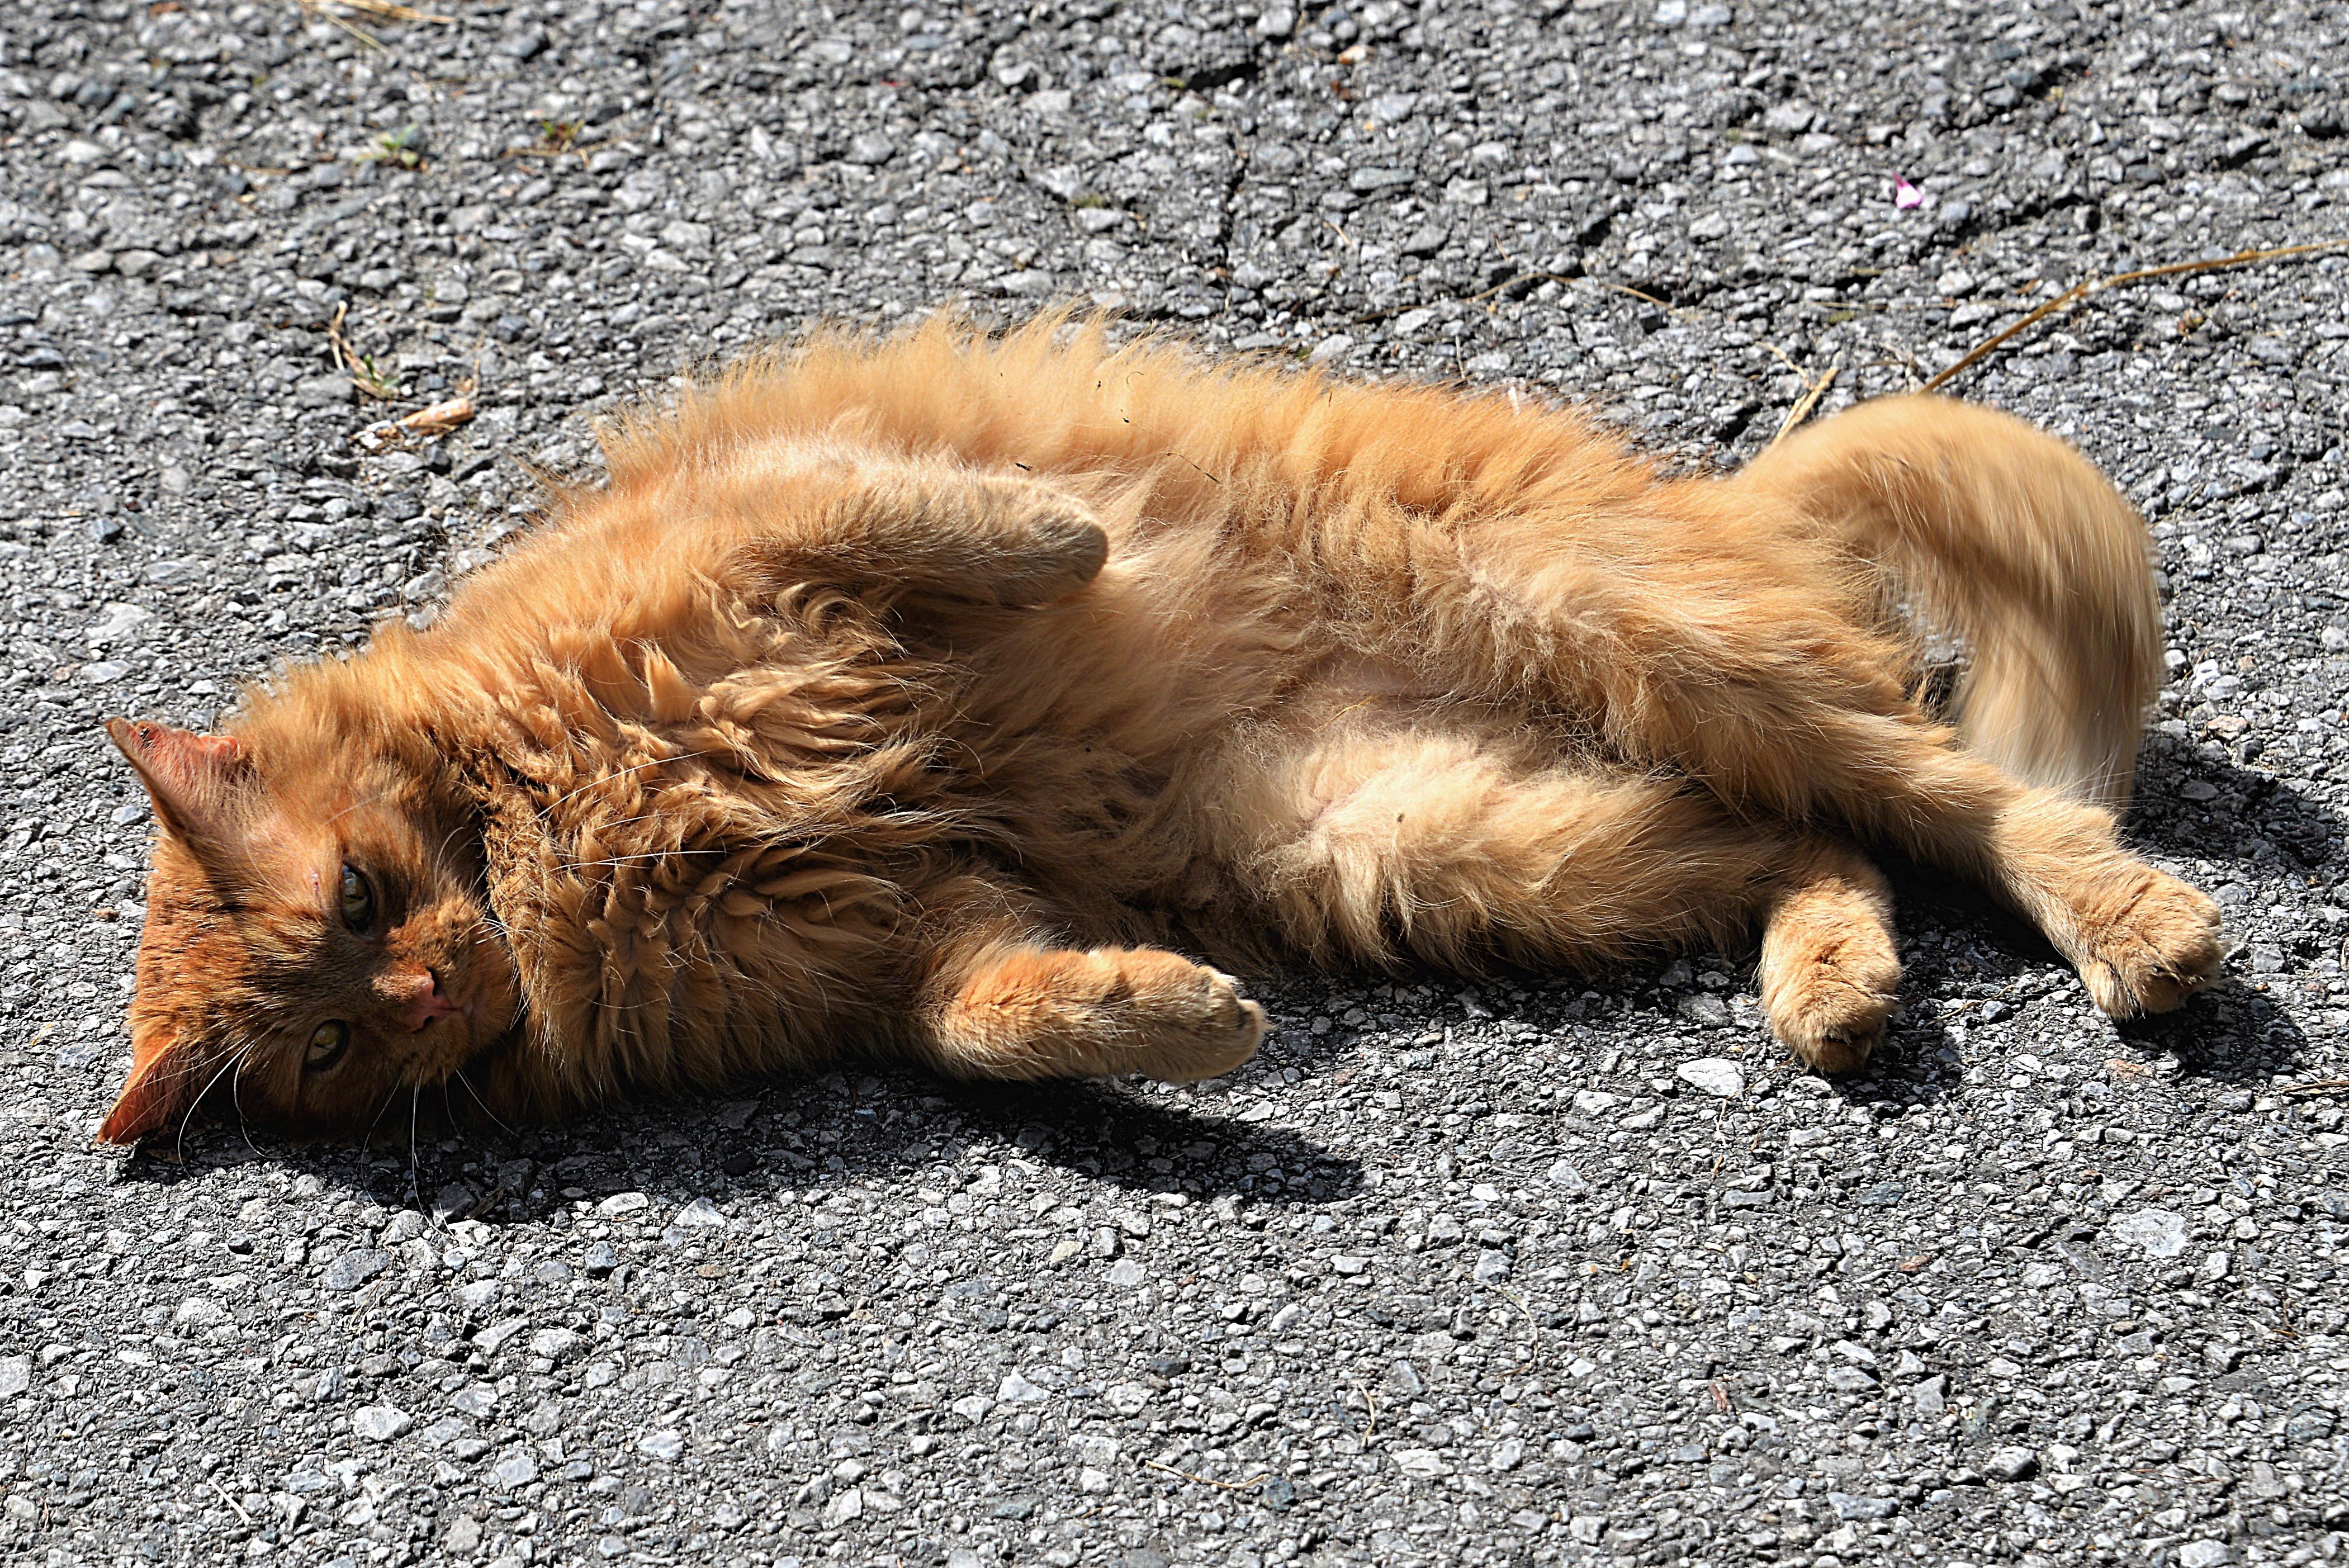
sun, relax, cat, mammal, fauna, whiskers, vertebrate, concerns, chill out, small to medium sized cats, cat like mammal